Prehistoric Sites and Decorated Caves of the Vézère Valley

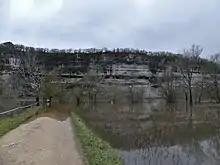
Roque Saint-Christophe, prehistoric and medieval rock shelter in Peyzac-le-Moustier, with the Vézère river in the foreground

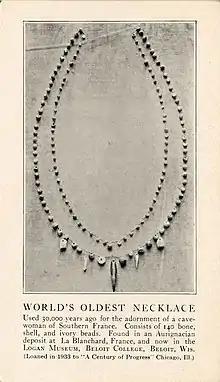
Reconstruction of the necklace found at Castel Merle

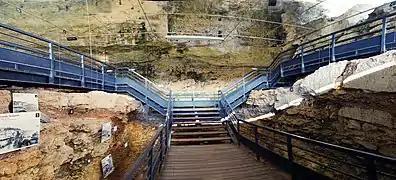
Abri Pataud, in Les Eyzies, showing the build-up of layers through the years

Some of the above sites have small museums or displays showcasing some of the archaeological finds made there, e.g. at Castel Merle. The region also has three main visitor centres: the National Museum of Prehistory (in and around the Château de Tayac) and the International Pole of Prehistory in les Eyzies, and Lascaux IV in Montignac.